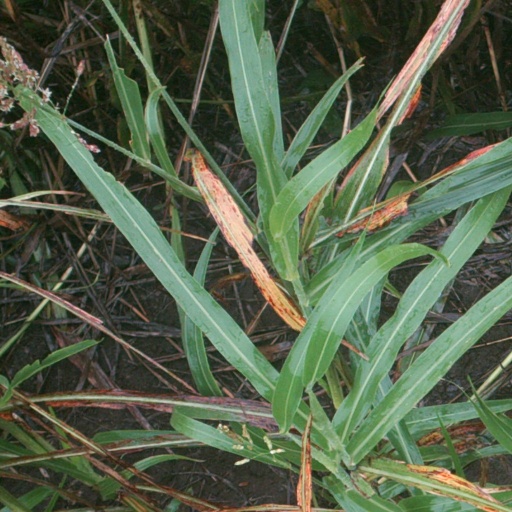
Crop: sorghum